The Year My Parents Went on Vacation

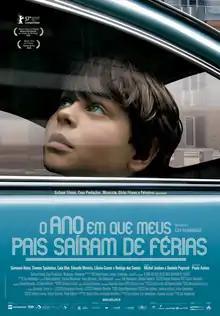
Theatrical release poster

The Year My Parents Went on Vacation is a 2006 Brazilian drama film directed by Cao Hamburger. The screenplay, which took four years to be completed, was written by Hamburger, Adriana Falcão, Claudio Galperin, Anna Muylaert and Bráulio Mantovani. It won 36 awards in 18 film festivals where it competed.